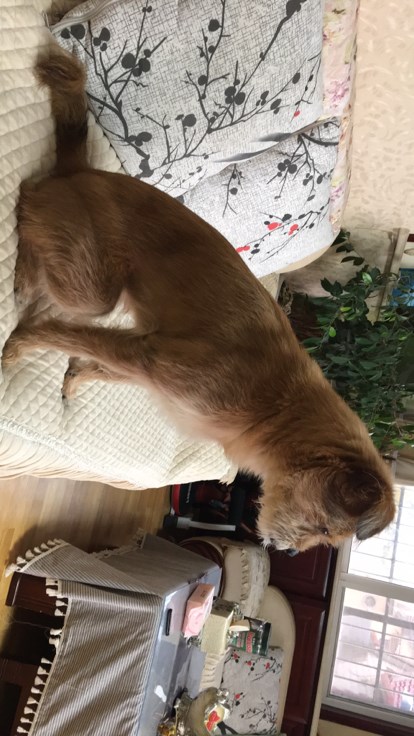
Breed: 3336-n000121-chinese_rural_dog